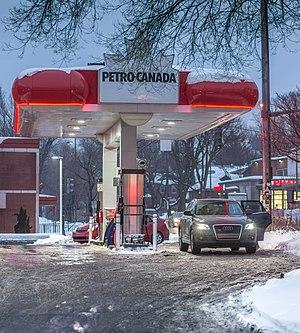
Petro-Canada était une entreprise canadienne spécialisée dans l'exploitation et la commercialisation du pétrole. Elle est désormais une marque de commerce de Suncor.